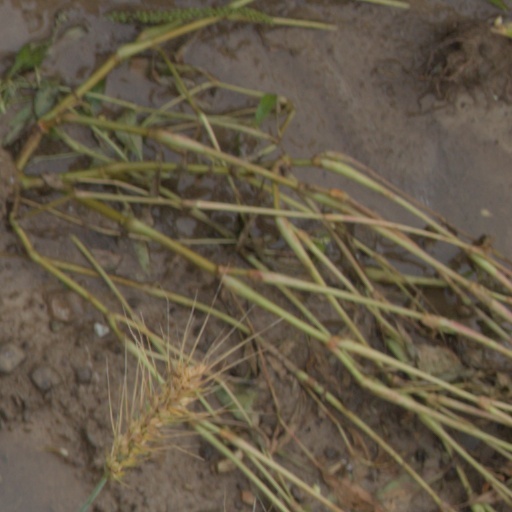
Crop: wheat